FC Oshawa

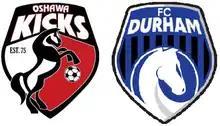
Founder clubs

Oshawa Kicks SC is a youth soccer club located in Oshawa, Ontario. It was founded in 1975.